Institut océanographique de Paris

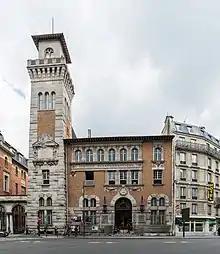
View of the facade

The oceanographic institute was built in 1908 and completed in 1911. It is located in the 5th arrondissement of Paris near the Latin Quarter, on the corner of Rue Saint-Jacques and Rue Gay-Lussac, in the "Campus Curie", which includes other scientific institutions.